Torpedo net

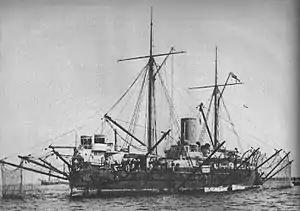
deploying torpedo nets

Torpedo nets were a passive ship defensive device against torpedoes. They were in common use from the 1890s until the Second World War. They were superseded by the anti-torpedo bulge and torpedo belts.